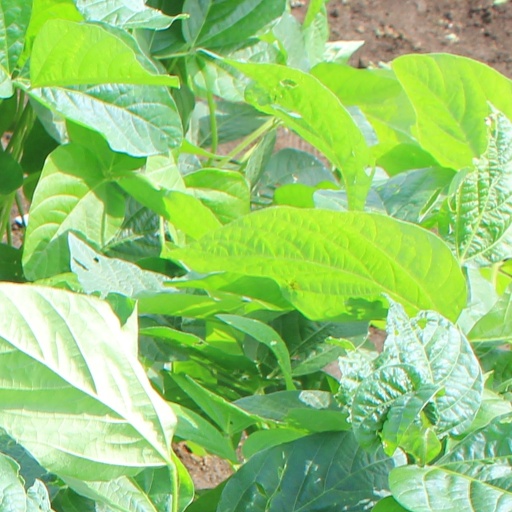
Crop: soybean